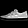
Label: Sneaker